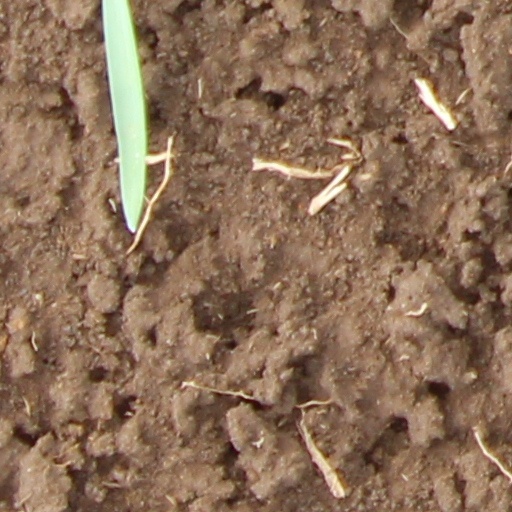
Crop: wheat